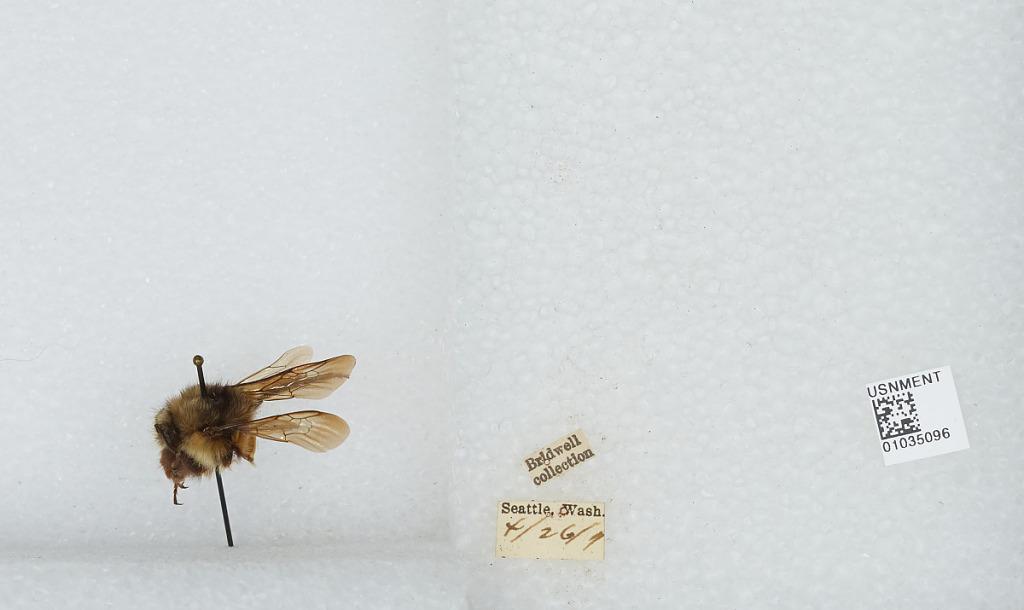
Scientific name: Bombus (Pyrobombus) sitkensis Nylander
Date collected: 1907-4-26
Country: United States
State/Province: Washington
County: King
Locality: Seattle
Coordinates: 47.6097, -122.333